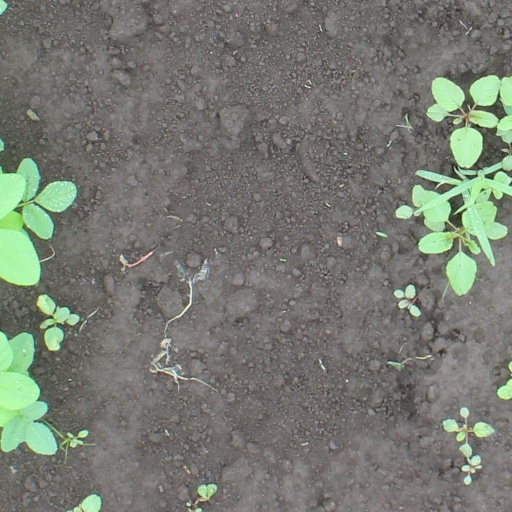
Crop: soybean